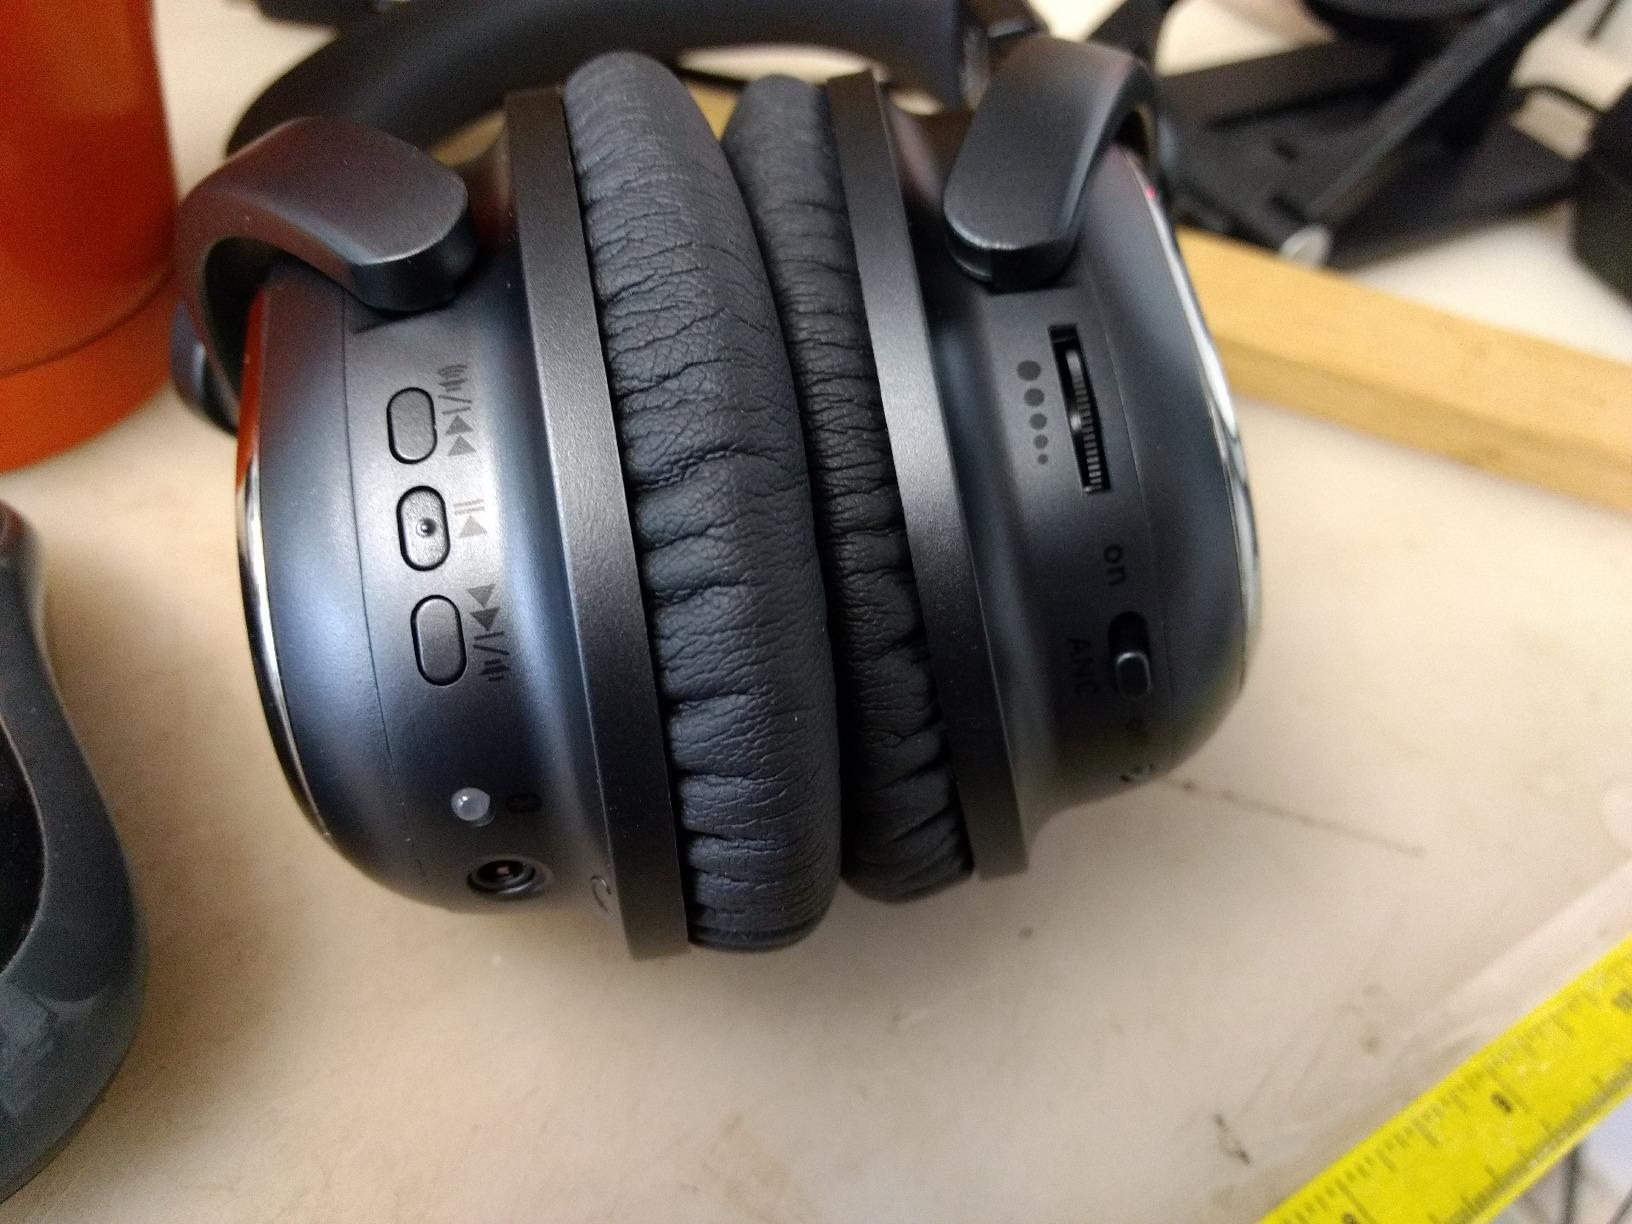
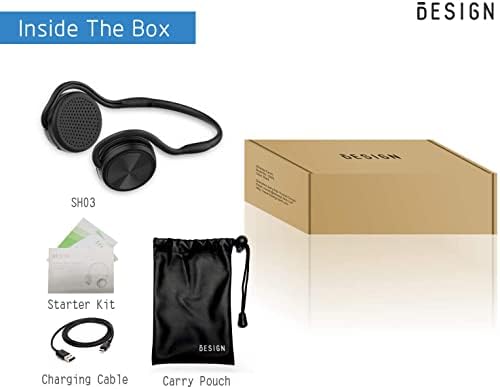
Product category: headphones
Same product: no